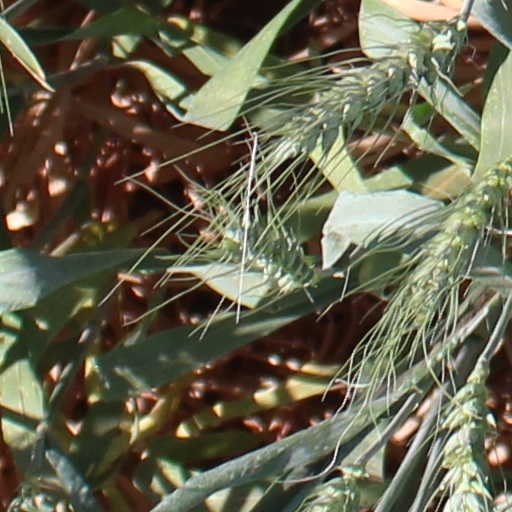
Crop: wheat